Universal Airlines (United States)

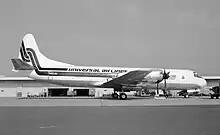
Lockheed L-188C Electra

Universal Airlines was a United States supplemental air carrier that operated from 1966 to 1972, based initially at Willow Run Airport in Ypsilanti, Michigan and later at Oakland International Airport in California. Universal was a re-naming of Zantop Air Transport. At the time, "supplemental" was the Civil Aeronautics Board (CAB) term for a charter airline, the CAB being the Federal agency that tightly regulated US carriers in that era.